William Henry Richmond

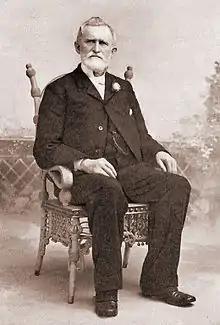
William Henry Richmond in 1903.

In 1842 Richmond left home again, this time to take a job in a store in Honesdale, Pennsylvania. He remained there for three years before moving to the nearby Northeastern Pennsylvania town of Carbondale, where he opened a store of his own as part of a partnership called Richmond & Robinson. Originally a general merchandise store, the Richmond & Robinson firm brought in some of the first woodworking machinery into the Lackawanna and Wyoming Valleys and began manufacturing doors, coal cars, and other wooden products in 1851. This new activity proved successful and Richmond bought out his partner to become a sole proprietor in 1853.